English cuisine

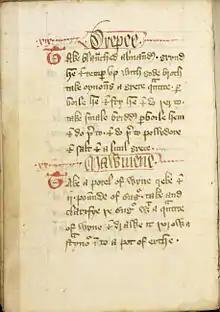
Recipes from "The Forme of Cury" for "drepee", parboiled birds with almonds and fried onions, and "mawmenee", a sweet stew of capon or pheasant with cinnamon, ginger, cloves, dates and pine nuts, coloured with sandalwood, c. 1390

English cooking has developed over many centuries since at least the time of "The Forme of Cury", written in the Middle Ages around 1390 in the reign of King Richard II. The book offers imaginative and sophisticated recipes using seasonings including nutmeg, ginger, cinnamon, cardamon and cloves, with spicy sweet and sour sauces thickened with bread or quantities of almonds boiled, peeled, dried and ground, and often served in pastry. Foods such as gingerbread are described. It was not at all, emphasises Clarissa Dickson Wright in her "A History of English Food", a matter of large lumps of roast meat at every meal as imagined in Hollywood films.